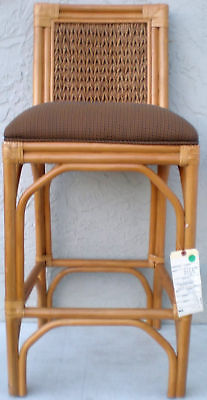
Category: chair